Cape Cod Baseball League

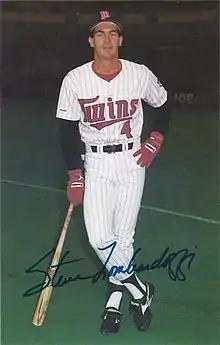
Steve Lombardozzi, 1980 Sportsmanship Award winner

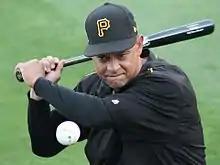
CCBL Hall of Famer Joey Cora was league MVP in 1984

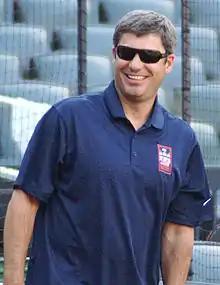
CCBL Hall of Famer Robin Ventura, 1987 Outstanding Pro Prospect Award winner

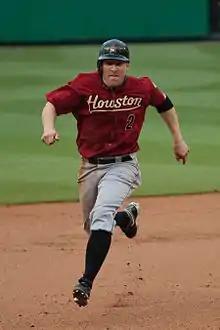
CCBL Hall of Famer Darin Erstad, 1994 league MVP

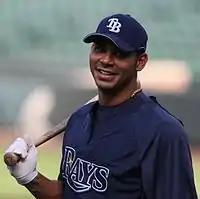
CCBL Hall of Famer Carlos Peña, 1997 league MVP and Sportsmanship Award winner

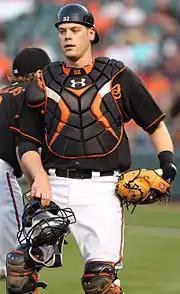
CCBL Hall of Famer Matt Wieters, 2006 Outstanding Pro Prospect Award winner

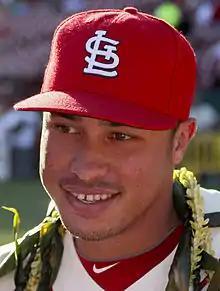
CCBL Hall of Famer Kolten Wong was league MVP in 2010

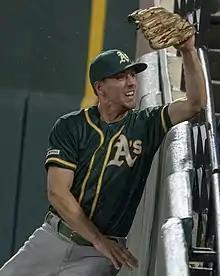
Stephen Piscotty was CCBL batting champ in 2011

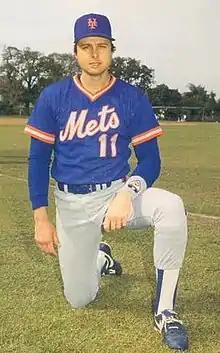
CCBL Hall of Famer Tim Teufel hit 16 home runs and had 52 RBI for Cotuit in 1979.

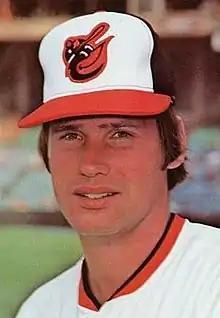
CCBL Hall of Famer Paul Mitchell set a league record with 126 strikeouts for Falmouth in 1969.

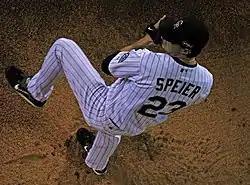
CCBL Hall of Famer Ryan Speier saved 16 games for Bourne in 2001.

Individual season records below are for a 42-game regular season from 1963 to 1987 and a 44-game regular season from 1988–present.Aluminum bats were used from 1975 through 1984.